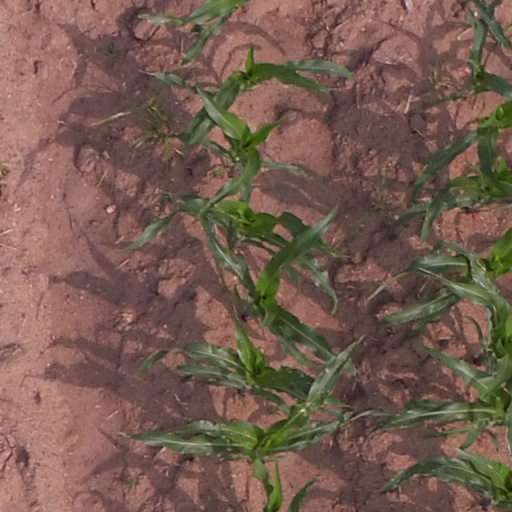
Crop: maize; corn